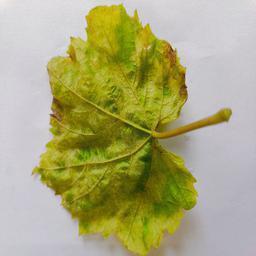
Label: Downy Mildew